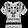
Label: Shirt